Berkan Kutlu

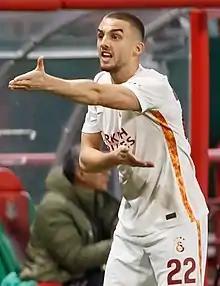
Kutlu with Galatasaray in 2021

Berkan İsmail Kutlu (born 25 January 1998) is a professional footballer who plays as a midfielder for Turkish club Galatasaray. Born in Switzerland, he represents Turkey internationally.